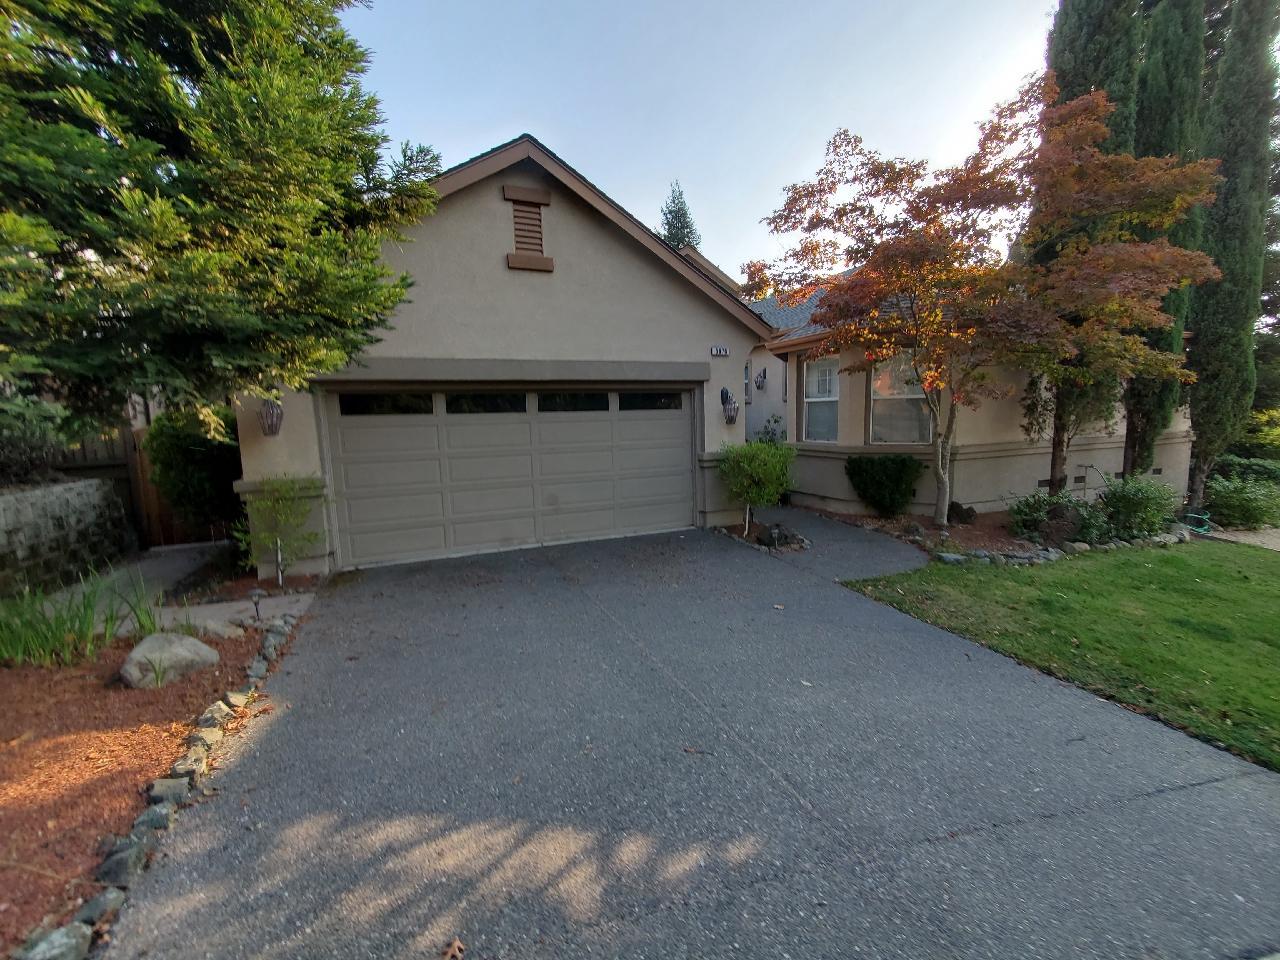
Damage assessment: no_damage